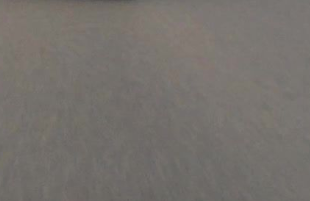
Surface type: asphalt